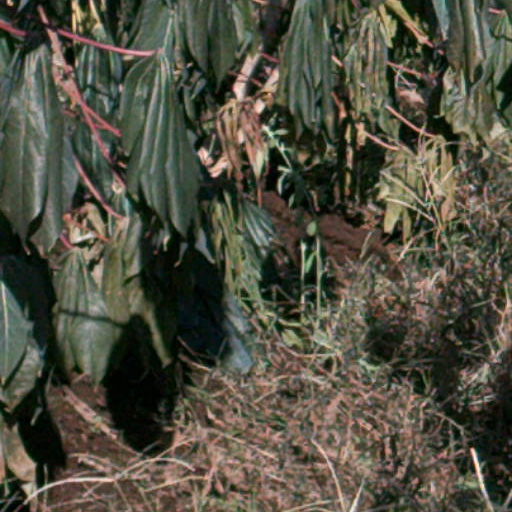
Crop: cassava